Resolution 101

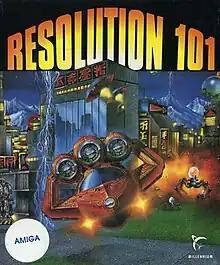

Resolution 101 is a video game developed by Astral Software for the Amiga, Atari ST, and MS-DOS and published in 1990 by Millennium Interactive. It was released in North America as Hoverforce in 1991.